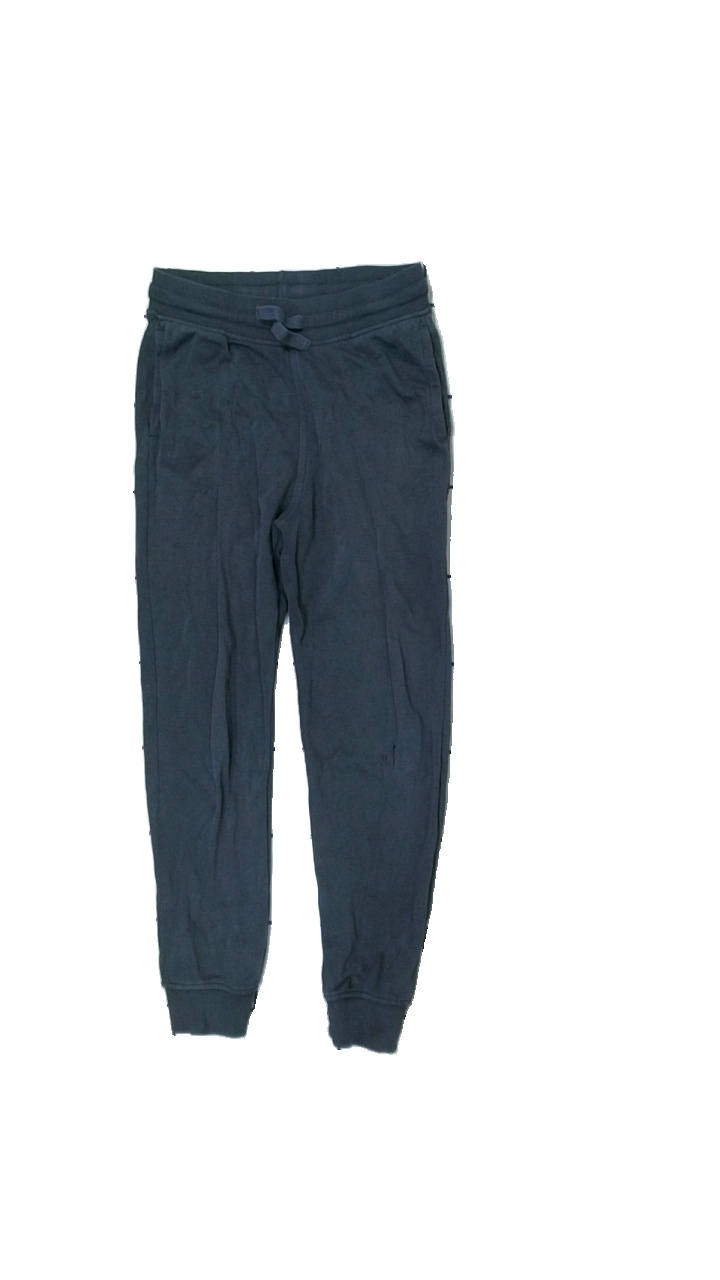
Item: Trousers (Children)
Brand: H&m
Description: grå mjukisbyxor med flera hål
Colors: Grey
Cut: Regular
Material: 83% cotton 17% polyester
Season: All
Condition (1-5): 2
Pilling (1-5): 5
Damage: hål
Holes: Major
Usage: Export
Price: <50